George Dawson (preacher)

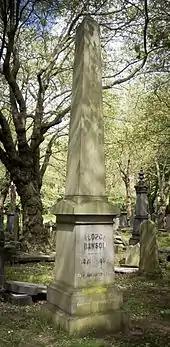
Dawson's memorial in Key Hill Cemetery

Dawson did not consider himself to be a Unitarian, although modern Unitarians count him as one of their own (he is listed by the Midland Unitarian Union as a great nineteenth-century Unitarian). He left the Baptist Church to be free of any definite creed or doctrinal rigidity.